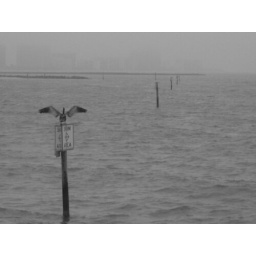
clear water in FL